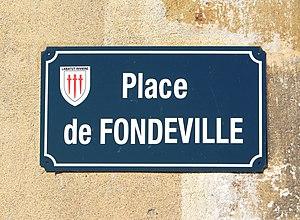
Rue du village de Labatut-Rivière (Hautes-Pyrénées)
Labatut-Rivière est une commune française située dans le département des Hautes-Pyrénées, en région Occitanie. La commune se situe dans le pays de Rivière-Basse, aux confins de la Bigorre, du Béarn et de l'Armagnac.